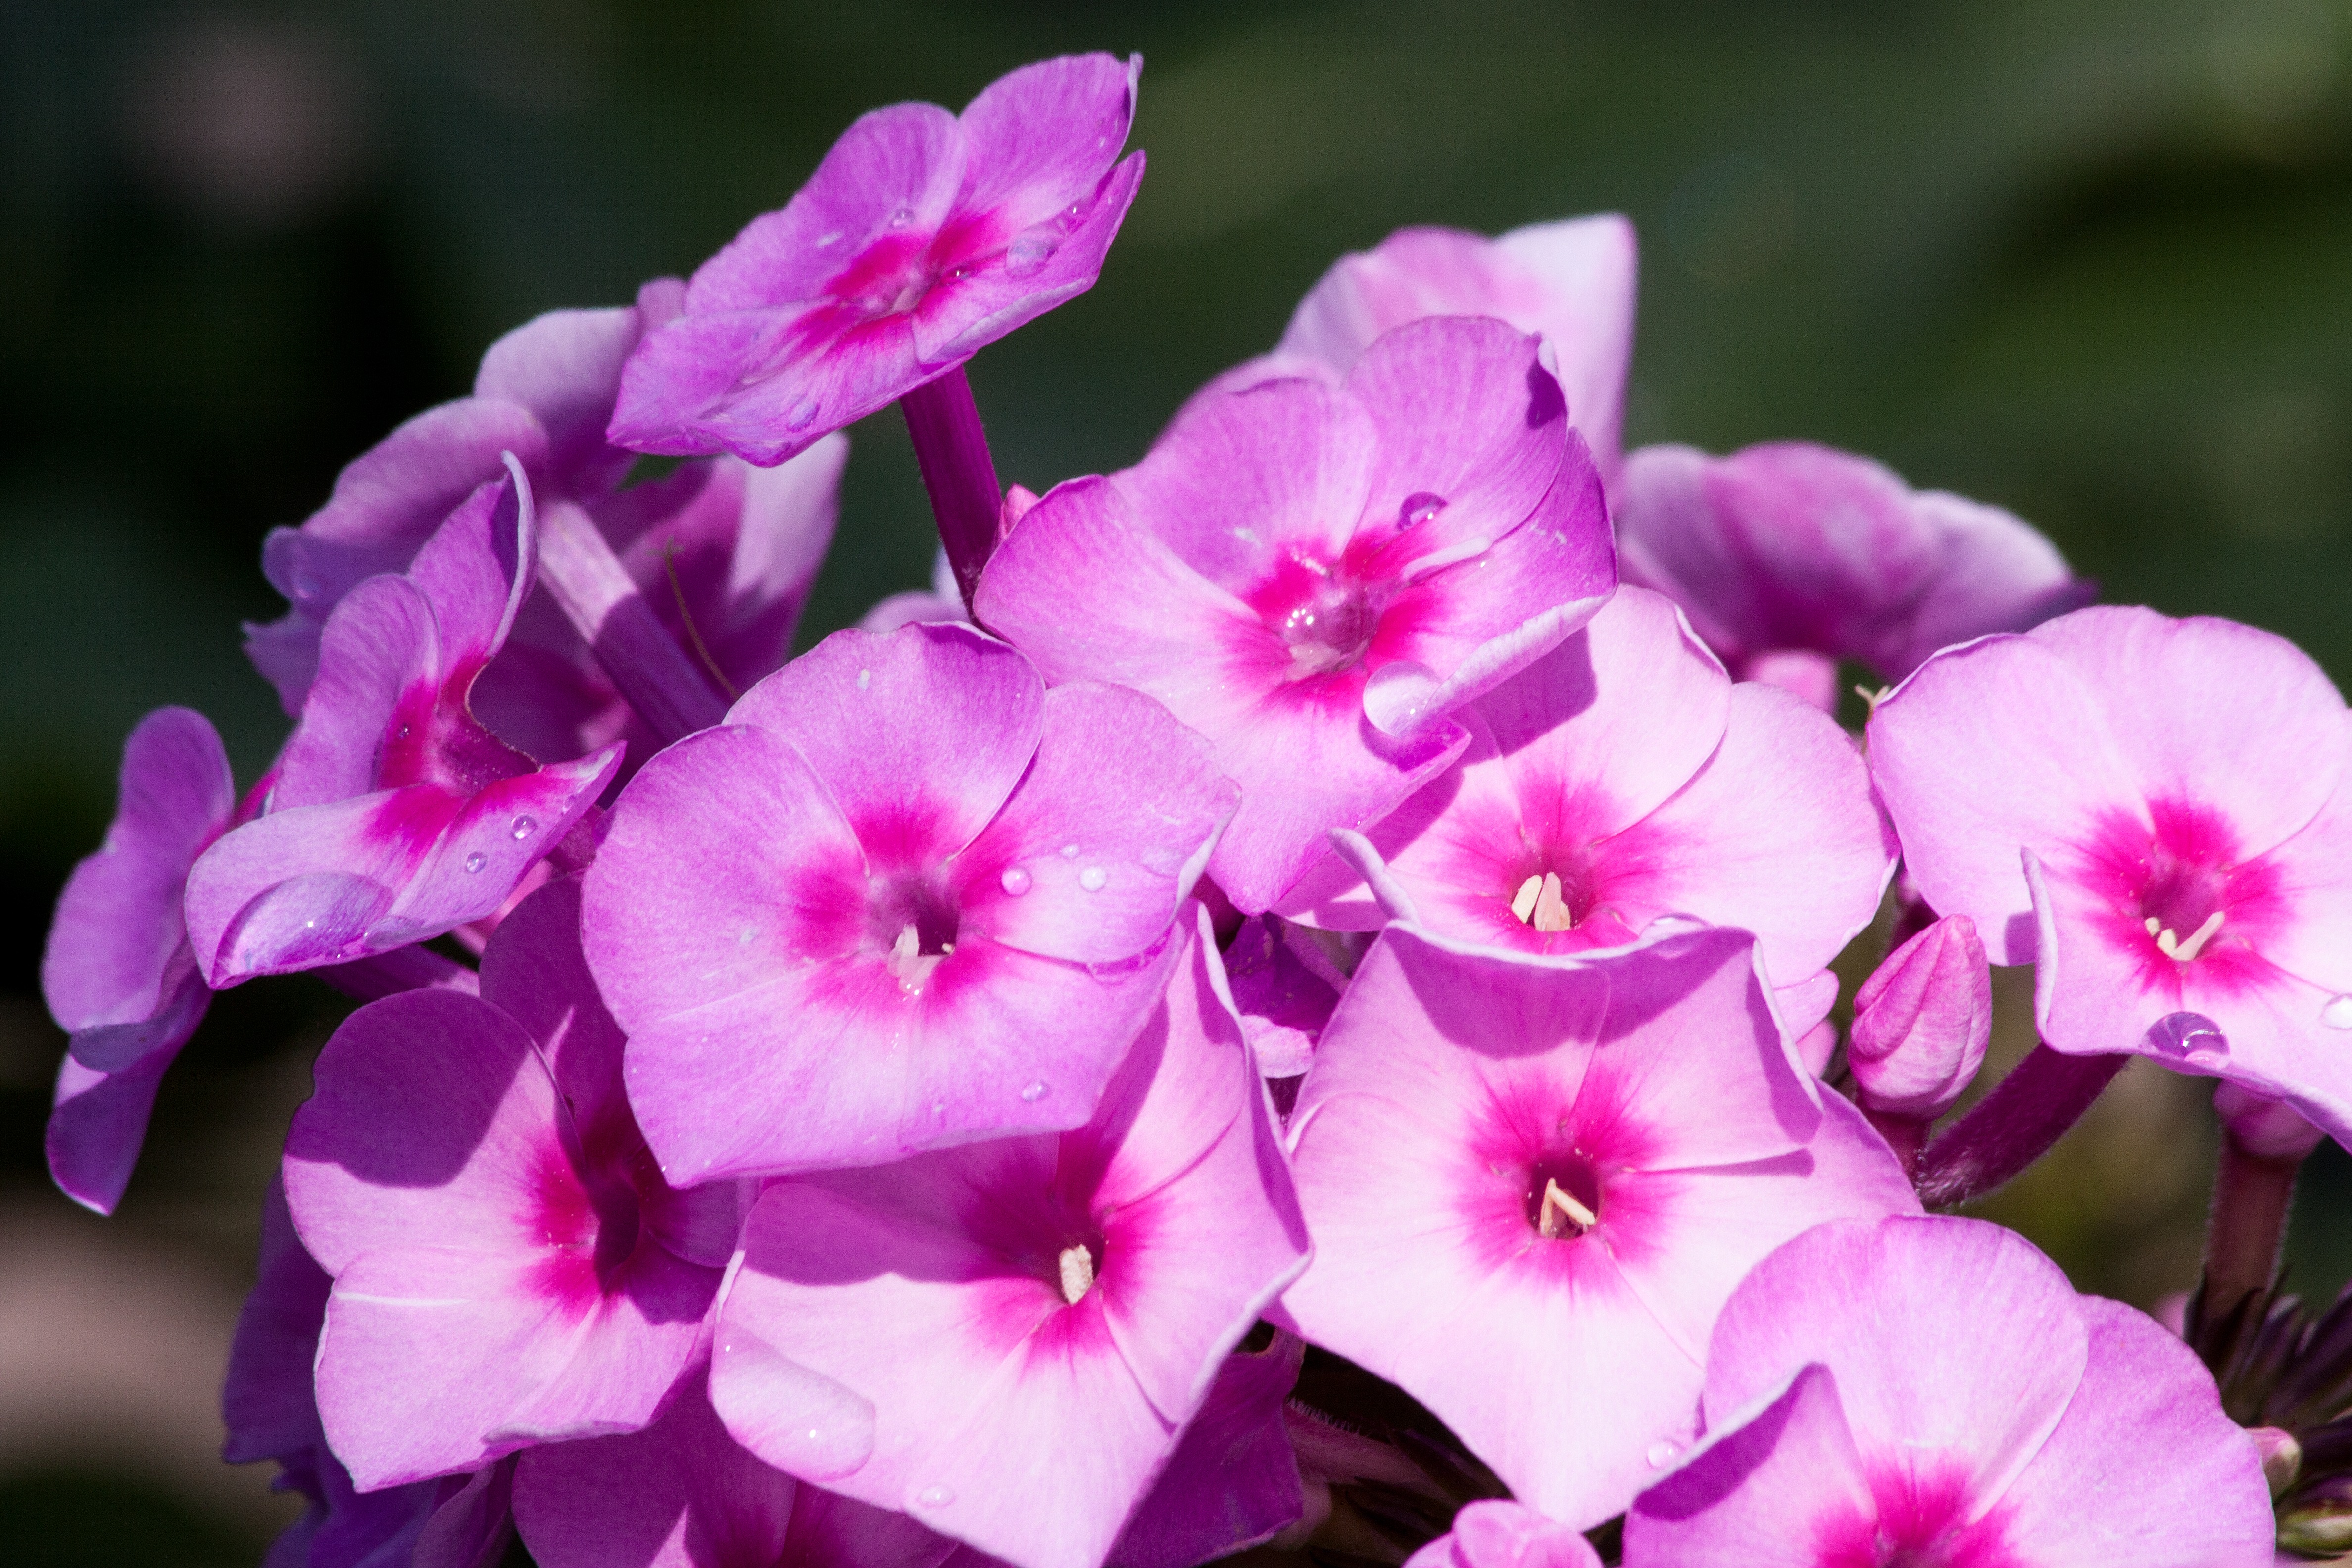
nature, blossom, plant, flower, purple, petal, summer, lush, botany, garden, pink, flora, orchid, flowers, shrub, bright, flower garden, phlox, macro photography, flowering plant, garden phlox, annual plant, land plant